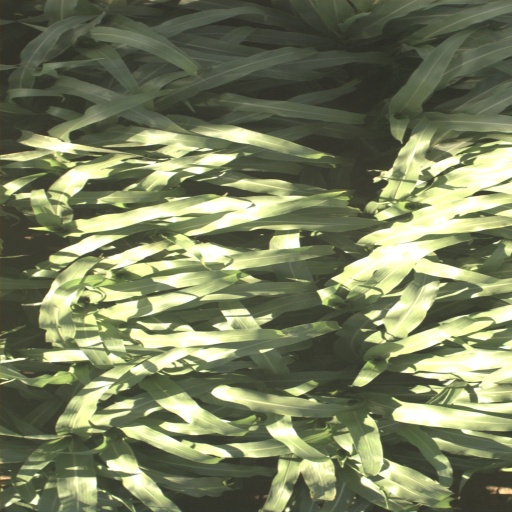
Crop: sorghum